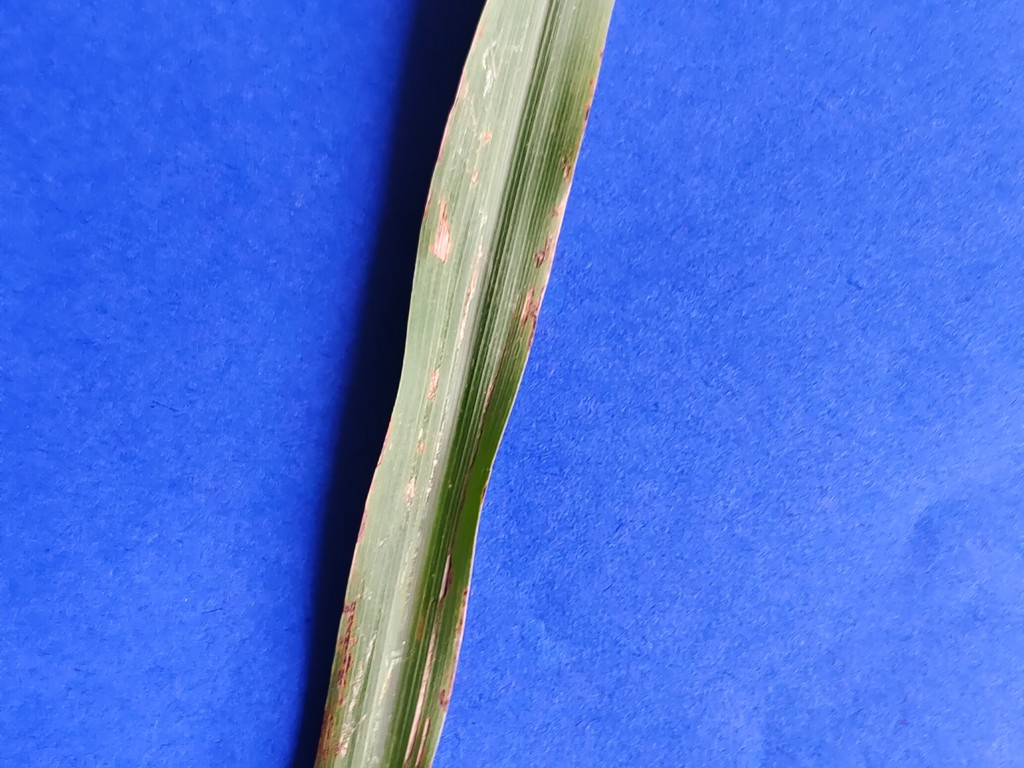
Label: Unhealthy